Northern slaty antshrike

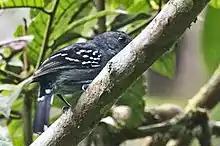
Northern slaty antshrike "T. p. interpositus"

The northern slaty antshrike is long and weighs . Members of genus "Thamnophilus" are largish members of the antbird family; all have stout bills with a hook like those of true shrikes. This species exhibits significant sexual dimorphism. Adult males of the nominate subspecies "T. p. punctatus" have a gray forehead and a black crown. Their back is gray with a few black feather tips and a hidden white patch between their scapulars. Their face is gray. Their wings and wing coverts are black with white spots and edges. Their tail is black with white spots and tips on the outer feathers. Their underparts are slaty gray with sometimes a whitish belly. Adult females have a tawny crown and yellowish olive-brown upperparts. Their wings are dark brown with white spots on the coverts and pale buff edges on the flight feathers. Their tail is reddish yellow-brown with white spots and tips on the outer feathers. Their underparts are light buffy olive that is whiter on the throat and belly.